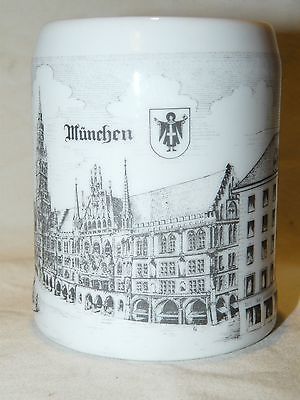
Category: mug